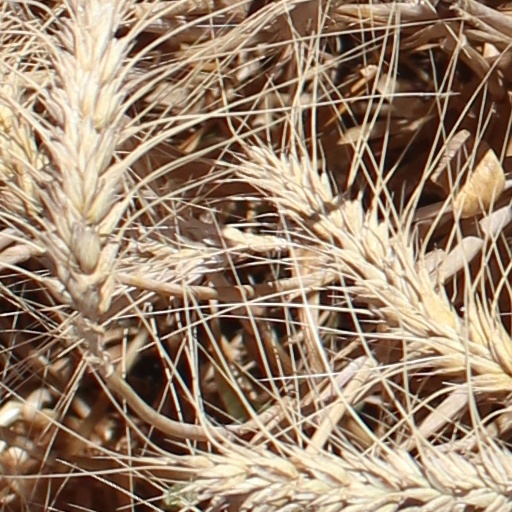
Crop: wheat